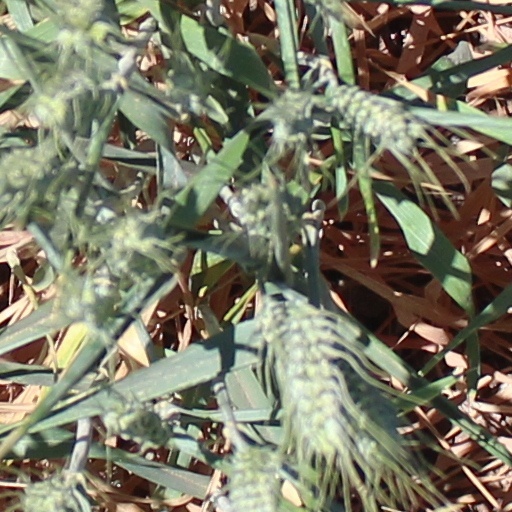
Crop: wheat